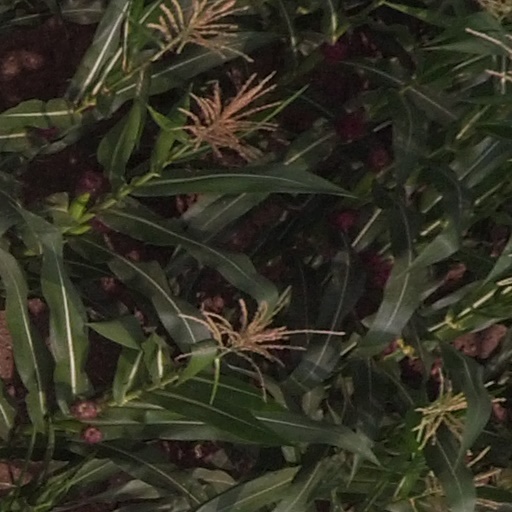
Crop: maize; corn